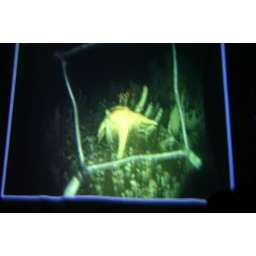
star fish under water video